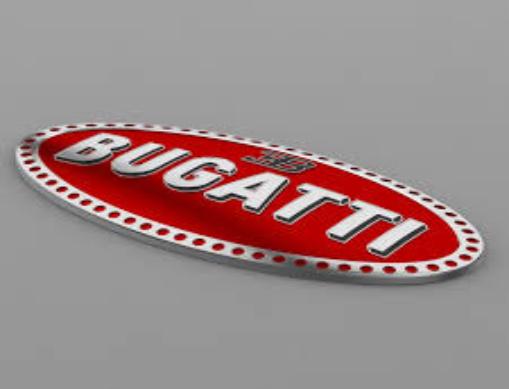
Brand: BUGATTI
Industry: Transportation